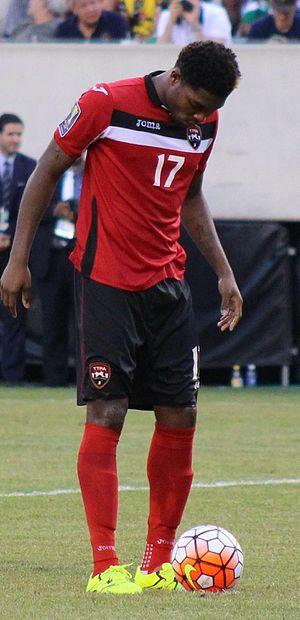
Mekeil Williams est un footballeur international trinidadien né le 24 juillet 1990 à Port-d'Espagne. Il joue au poste de défenseur avec le Deportivo Municipal.